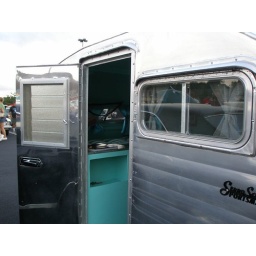
living in the car on the road